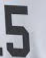
Number: 5